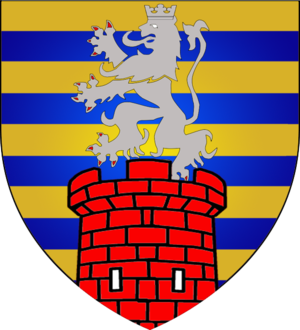
Diekirch
Diekirchs våben
Diekirch er en kommune og en by i Luxembourg. Kommunen, som har et areal på 12,42 km², ligger i kantonen Diekirch i distriktet Diekirch. I 2005 havde kommunen 6.165 indbyggere. Byen Diekirch er kantonen Diekirch administrerende center. Diekirch ligger ved bredden af floden Sûre.